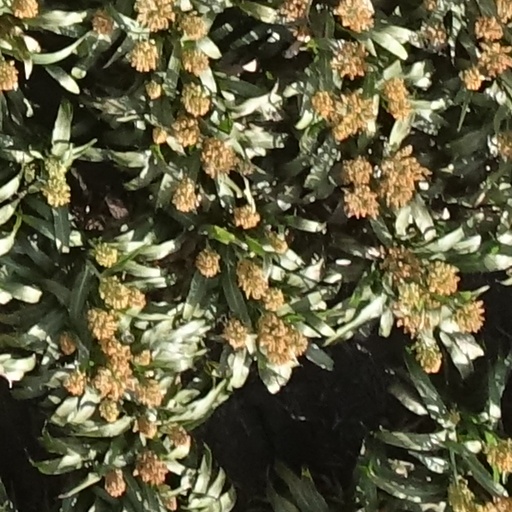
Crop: sorghum